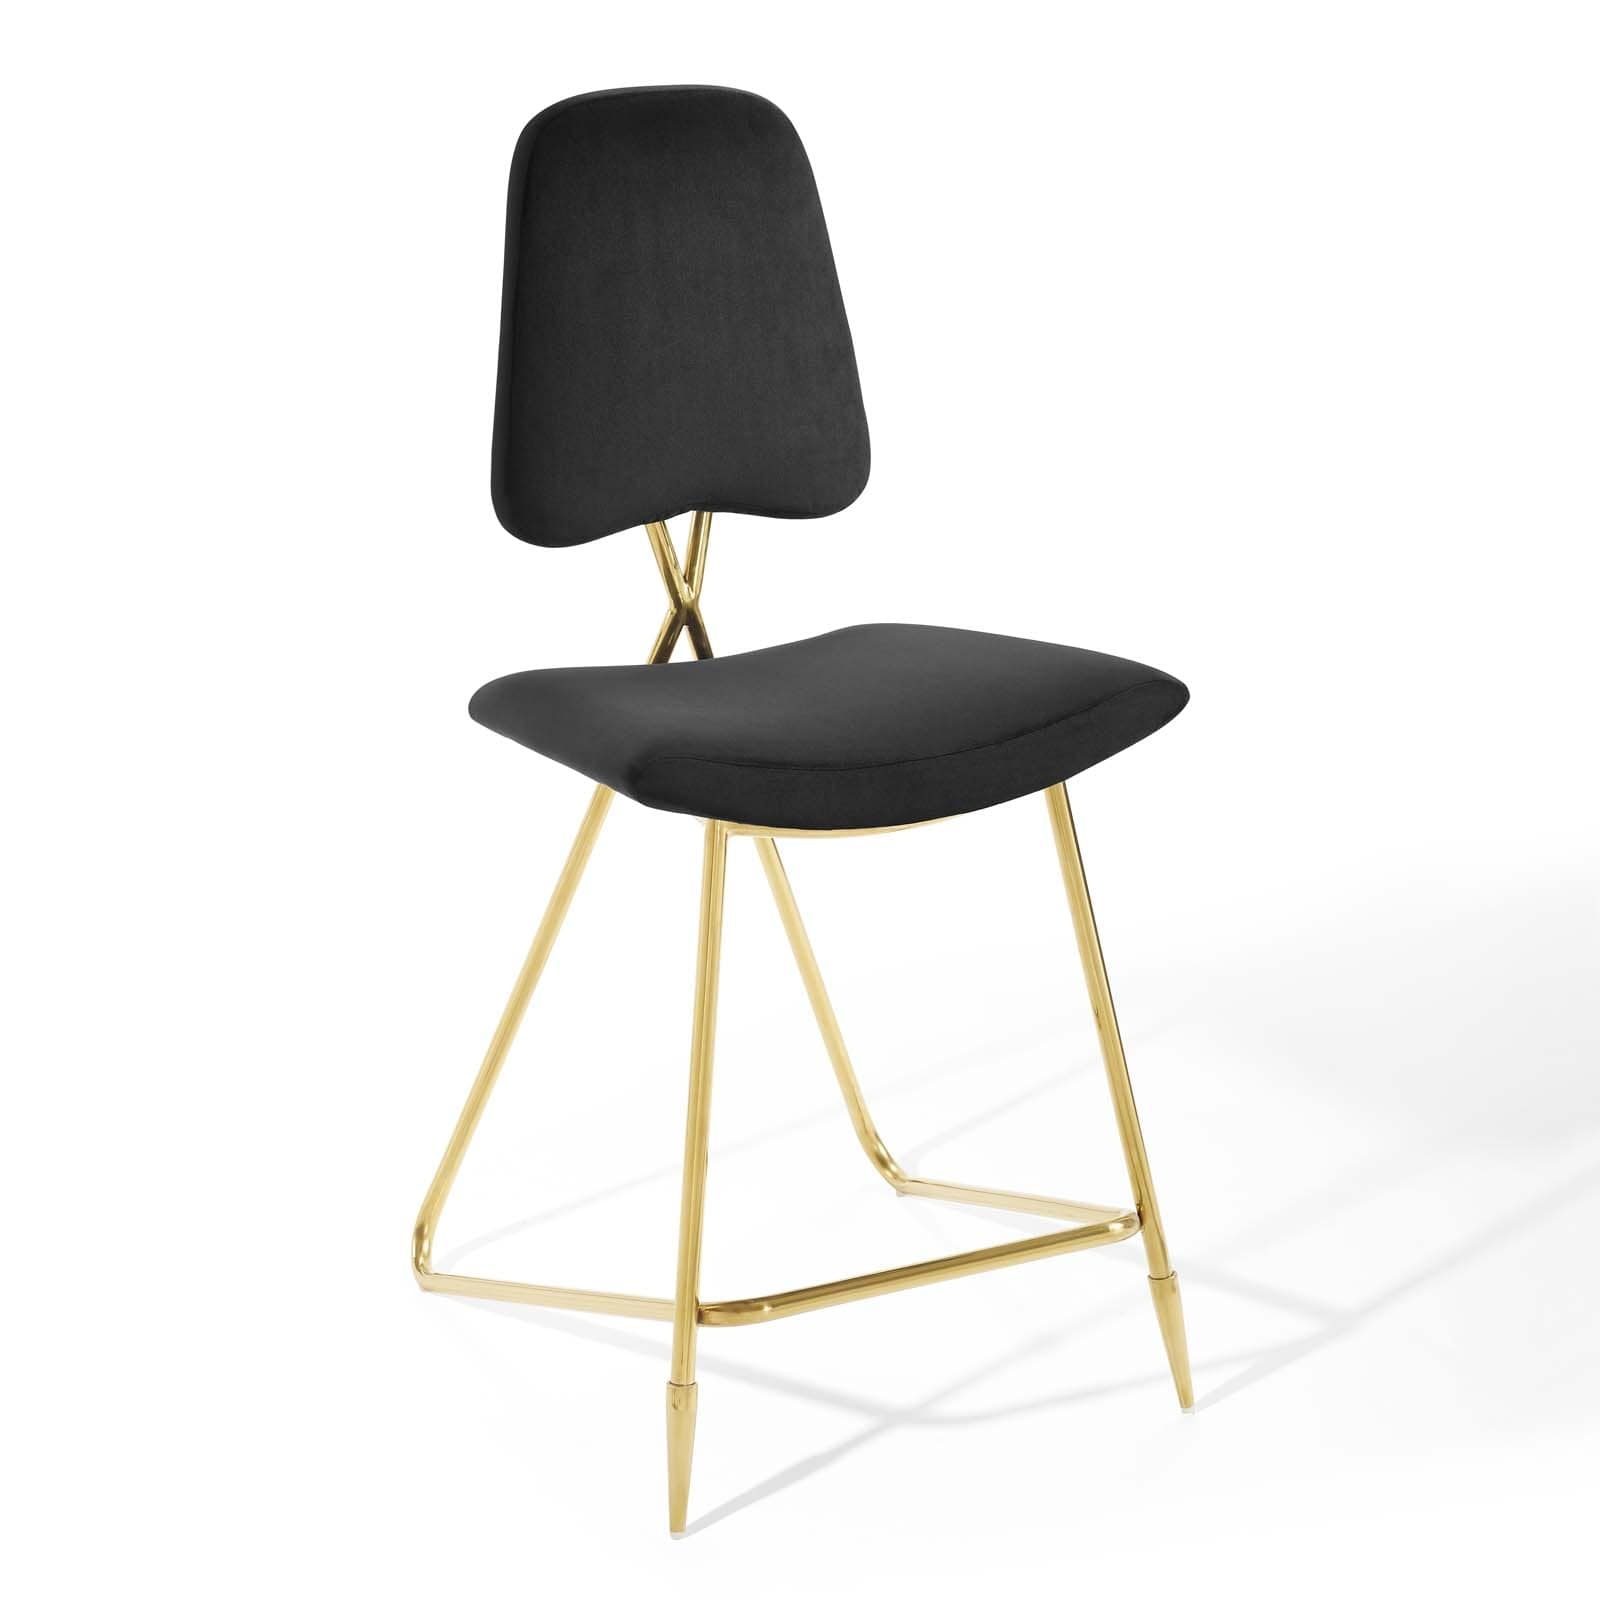
Modway Ponder Performance Velvet Counter Stool - EEI-3879
Survey your surroundings with confidence with the Ponder Upholstered Performance Velvet Dining Room Counter Stool. Ponder’s padded high-density foam seat gently slopes upward providing embracing comfort while the tapered back provides ergonomic support. Finely upholstered in stain-resistant performance velvet polyester, the Ponder Dining Stool makes a striking statement with its gold stainless steel base featuring two angled front sleek legs and a rear tripod base. Accentuate your modern decor with a contemporary dining room or counter stool that elevates any empty area of your home. Counter Stool Weight Capacity: 330 lbs. Set Includes: One - Ponder Counter Stool Specifications Overall Product Dimensions 19" Length 22.5" Width 41.5" Height Seat Dimensions 19" L x 22.5" W x 24.5" H Backrest Dimensions 9.5" W x 14" H Product Color Black Product Assembly Yes Product UPC 889654160717 Product Material Plywood and foam with density Yuhua Velvet 100% polyester stainless steel plated gold Features and Benefits Performance Velvet Polyester Upholstery Gold Stainless Steel Frame Dense Foam Padding Dining Counter Stool Vintage Glamour Style Weight Capacity: 330 lbs. Returns & Exchanges Returns Taken with NO Restocking Fees -- This item is returnable without a restocking fee. You can ship back the item to us at your cost and we will refund the price paid less the cost of shipping to you. As you know the cost of shipping furniture is not cheap but we can work with you and guide you how to ship back the item. For other details please see the Returns Policy. Damaged items will be replaced. Returns Policy
Brand: Modway
Category: Furniture > Chairs > Table & Bar Stools > Bar Stools